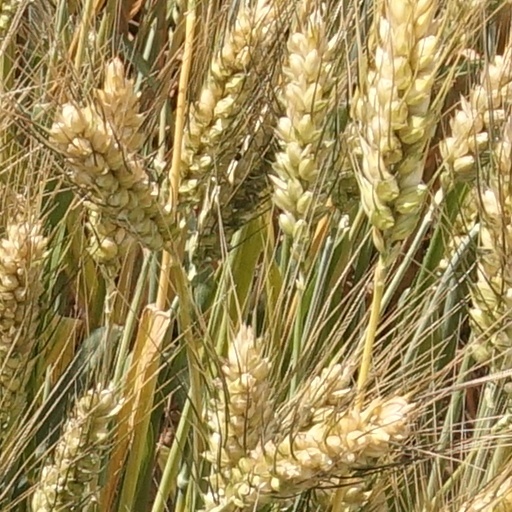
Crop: wheat